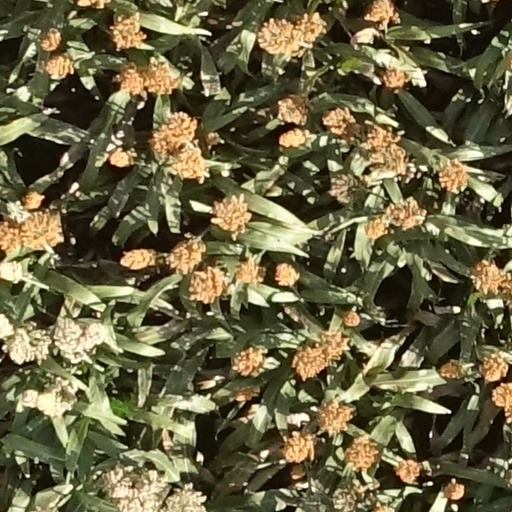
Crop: sorghum